Lo Miranda

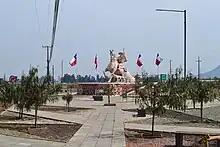
Monument to the Chilean Huaso

On August 20, 2016 the Mayor of the commune, Boris Acuña González, together with the Mayor of the Region of Libertador General Bernardo O'Higgins Pablo Silva Amaya and the Honorable City Council, inaugurated the sculpture in the Portal of access to the commune, at the entrance of the town of Lo Miranda. Work done by the sculptor and muralist Roberto Calquin.